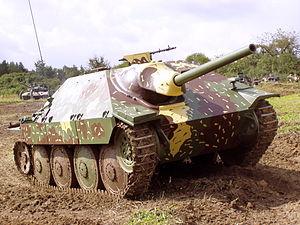
Le terme lutte antichar désigne les moyens militaires mis en œuvre pour combattre les véhicules blindés. Elle est née de la nécessité de développer une technologie et des tactiques pour détruire les chars pendant la Première Guerre mondiale.